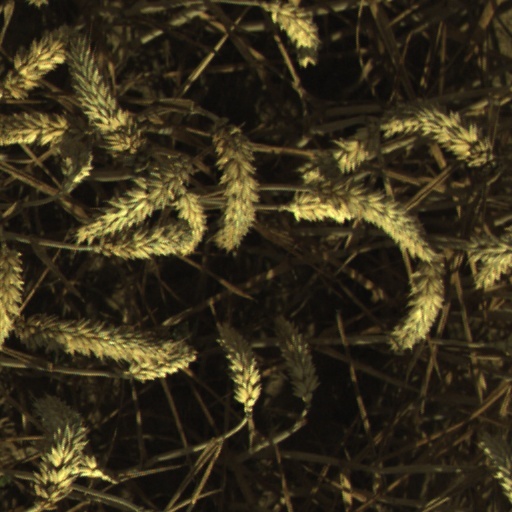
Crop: wheat